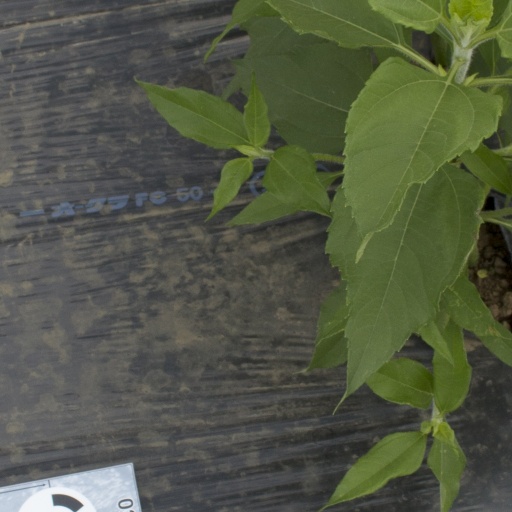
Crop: Jerusalem artichoke